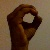
The image shows a hand gesture representing the letter 'O' in Indian Sign Language.